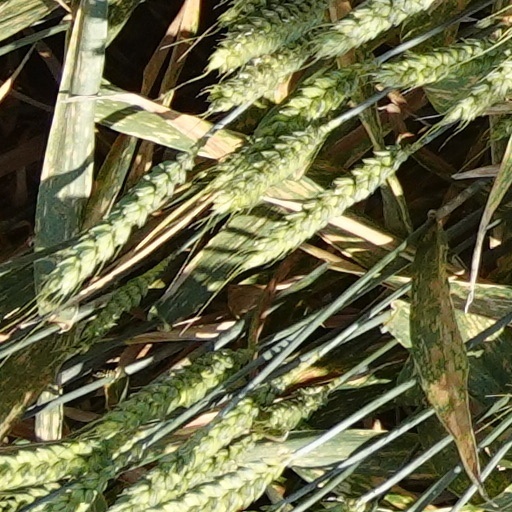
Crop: wheat